Sheriffs in the United States

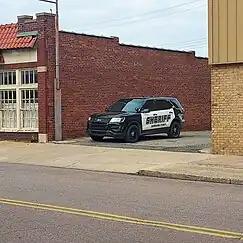
A Muskogee County Sheriff vehicle parked in Muskogee, Oklahoma.

Oklahoma's Sheriffs, whose primary role is as an officer of the court, provide full services, that is, providing traditional law-enforcement functions such as countywide patrol and investigations. As the chief peace officer of each of Oklahoma's 77 counties, the Sheriffs serve and execute all process, writs, precepts and orders issued or made by lawful authorities, namely the courts. The sheriff's office also provides security for judges and courthouses. The Sheriffs are in charge of and have custody over the jail of their county, and all the prisoners in the jail are under the sheriff's supervision, with the sheriff serving as the county's jailer.